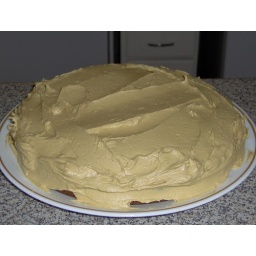
This time I started over from scratch, making a yellow cake with brown sugar and a buttercream frosting with molasses.